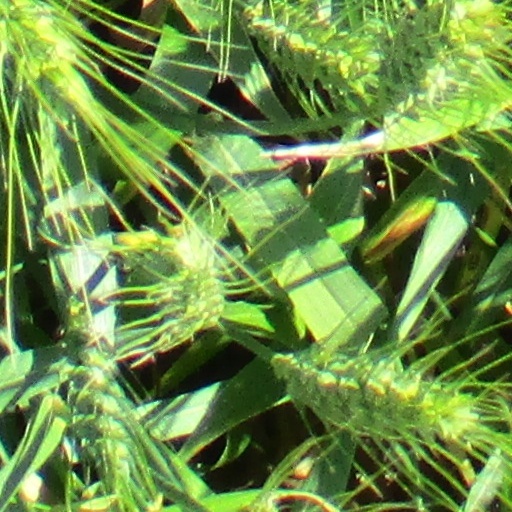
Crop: wheat